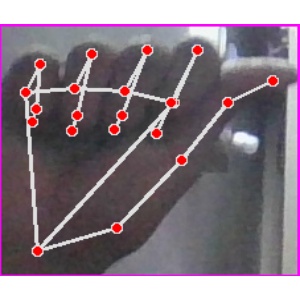
अक्षर: छ